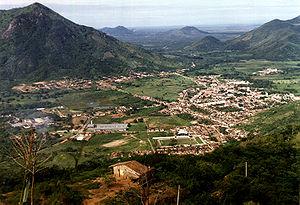
Uruburetama est une municipalité brésilienne de l’État du Ceará. En 2010, elle compte 20 991 habitants.